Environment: real
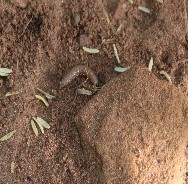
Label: fall_armyworm